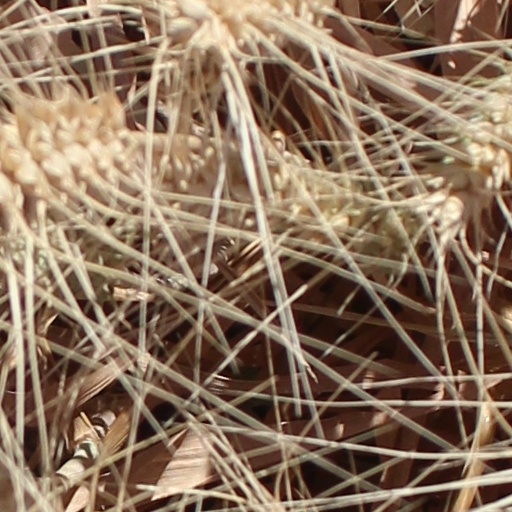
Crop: wheat